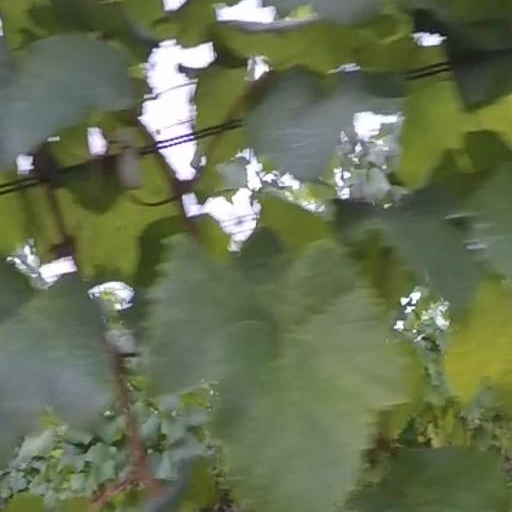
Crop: grape